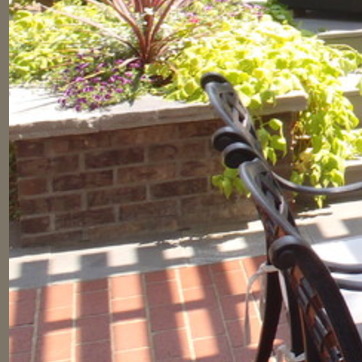
Material: brick